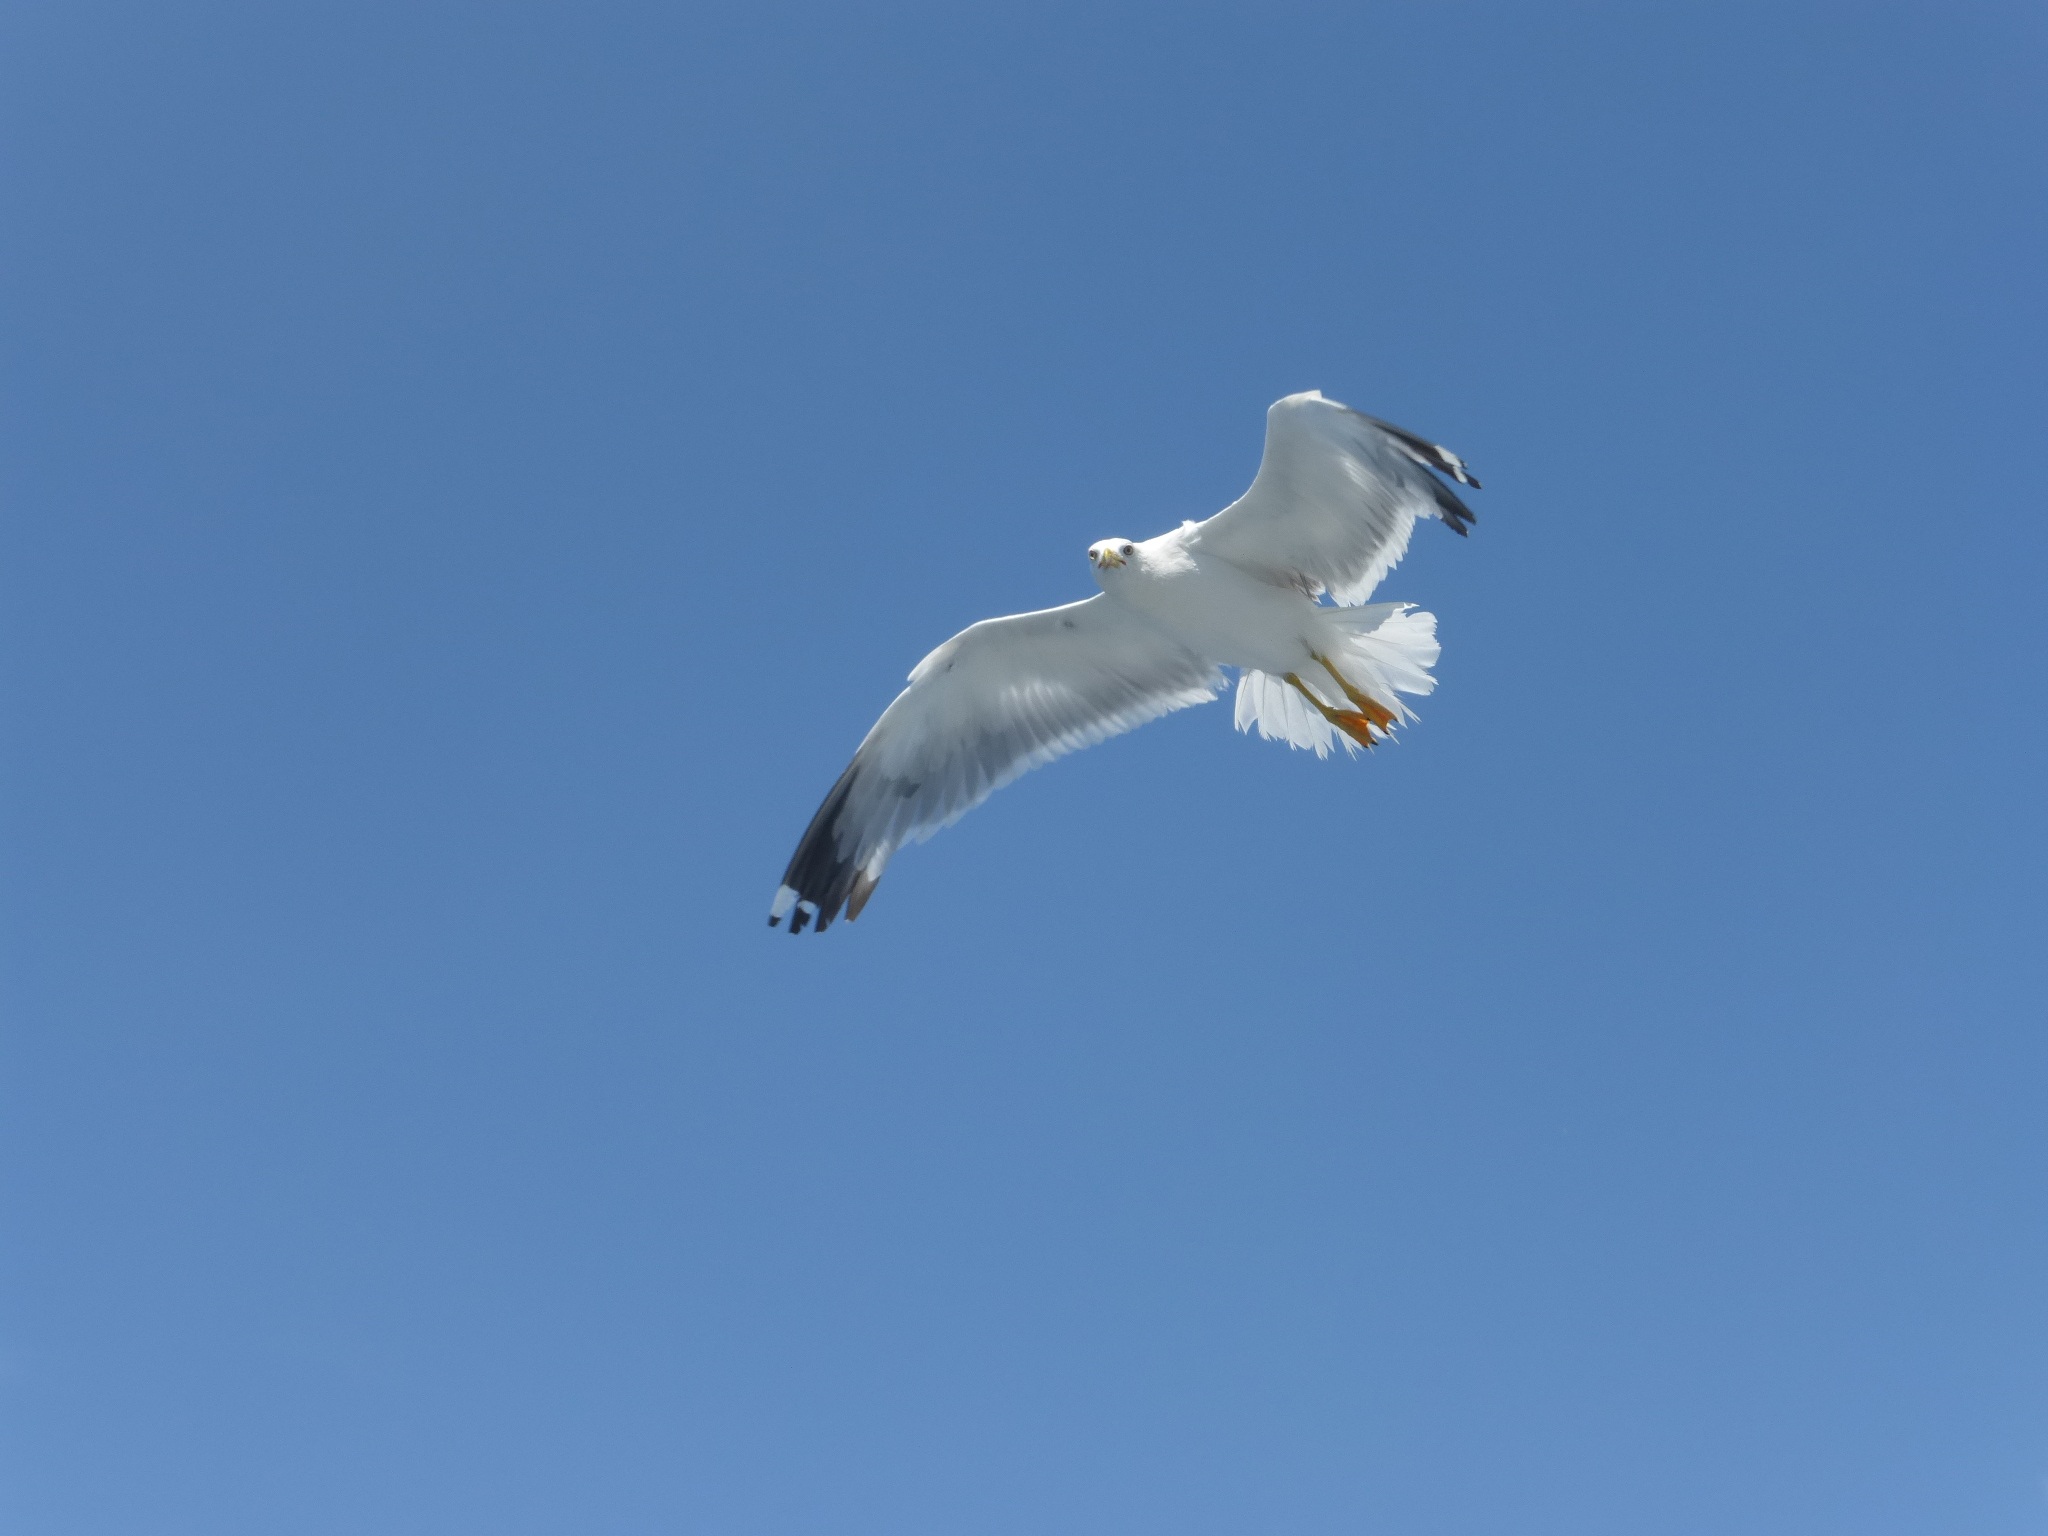
bird, wing, sky, animal, seabird, flying, wildlife, gull, flight, blue, vertebrate, albatross, sea gull, charadriiformes